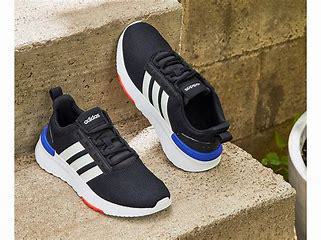
Brand: Adidas
Model: Racer TR21